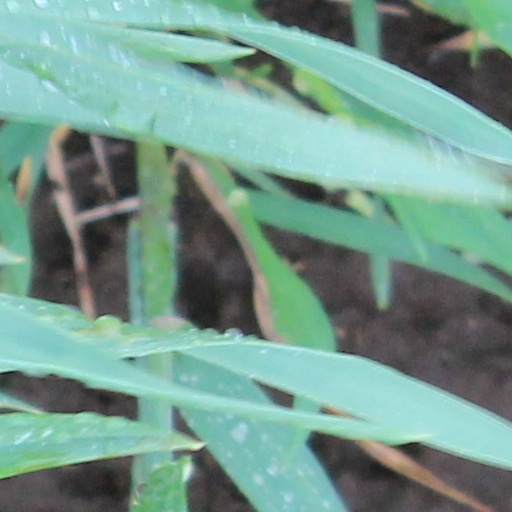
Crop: wheat